Rough Wood

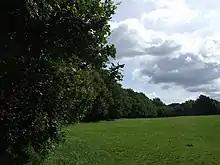
Oak trees in the nature reserve

Rough Wood is a small woodland area located within the Short Heath area of Willenhall in England, United Kingdom. It covers two local nature reserves: Rough Wood and Rough Wood Chase. It is one of only a few remaining ancient woodlands with a mix of tree varieties but comprising largely oak trees.